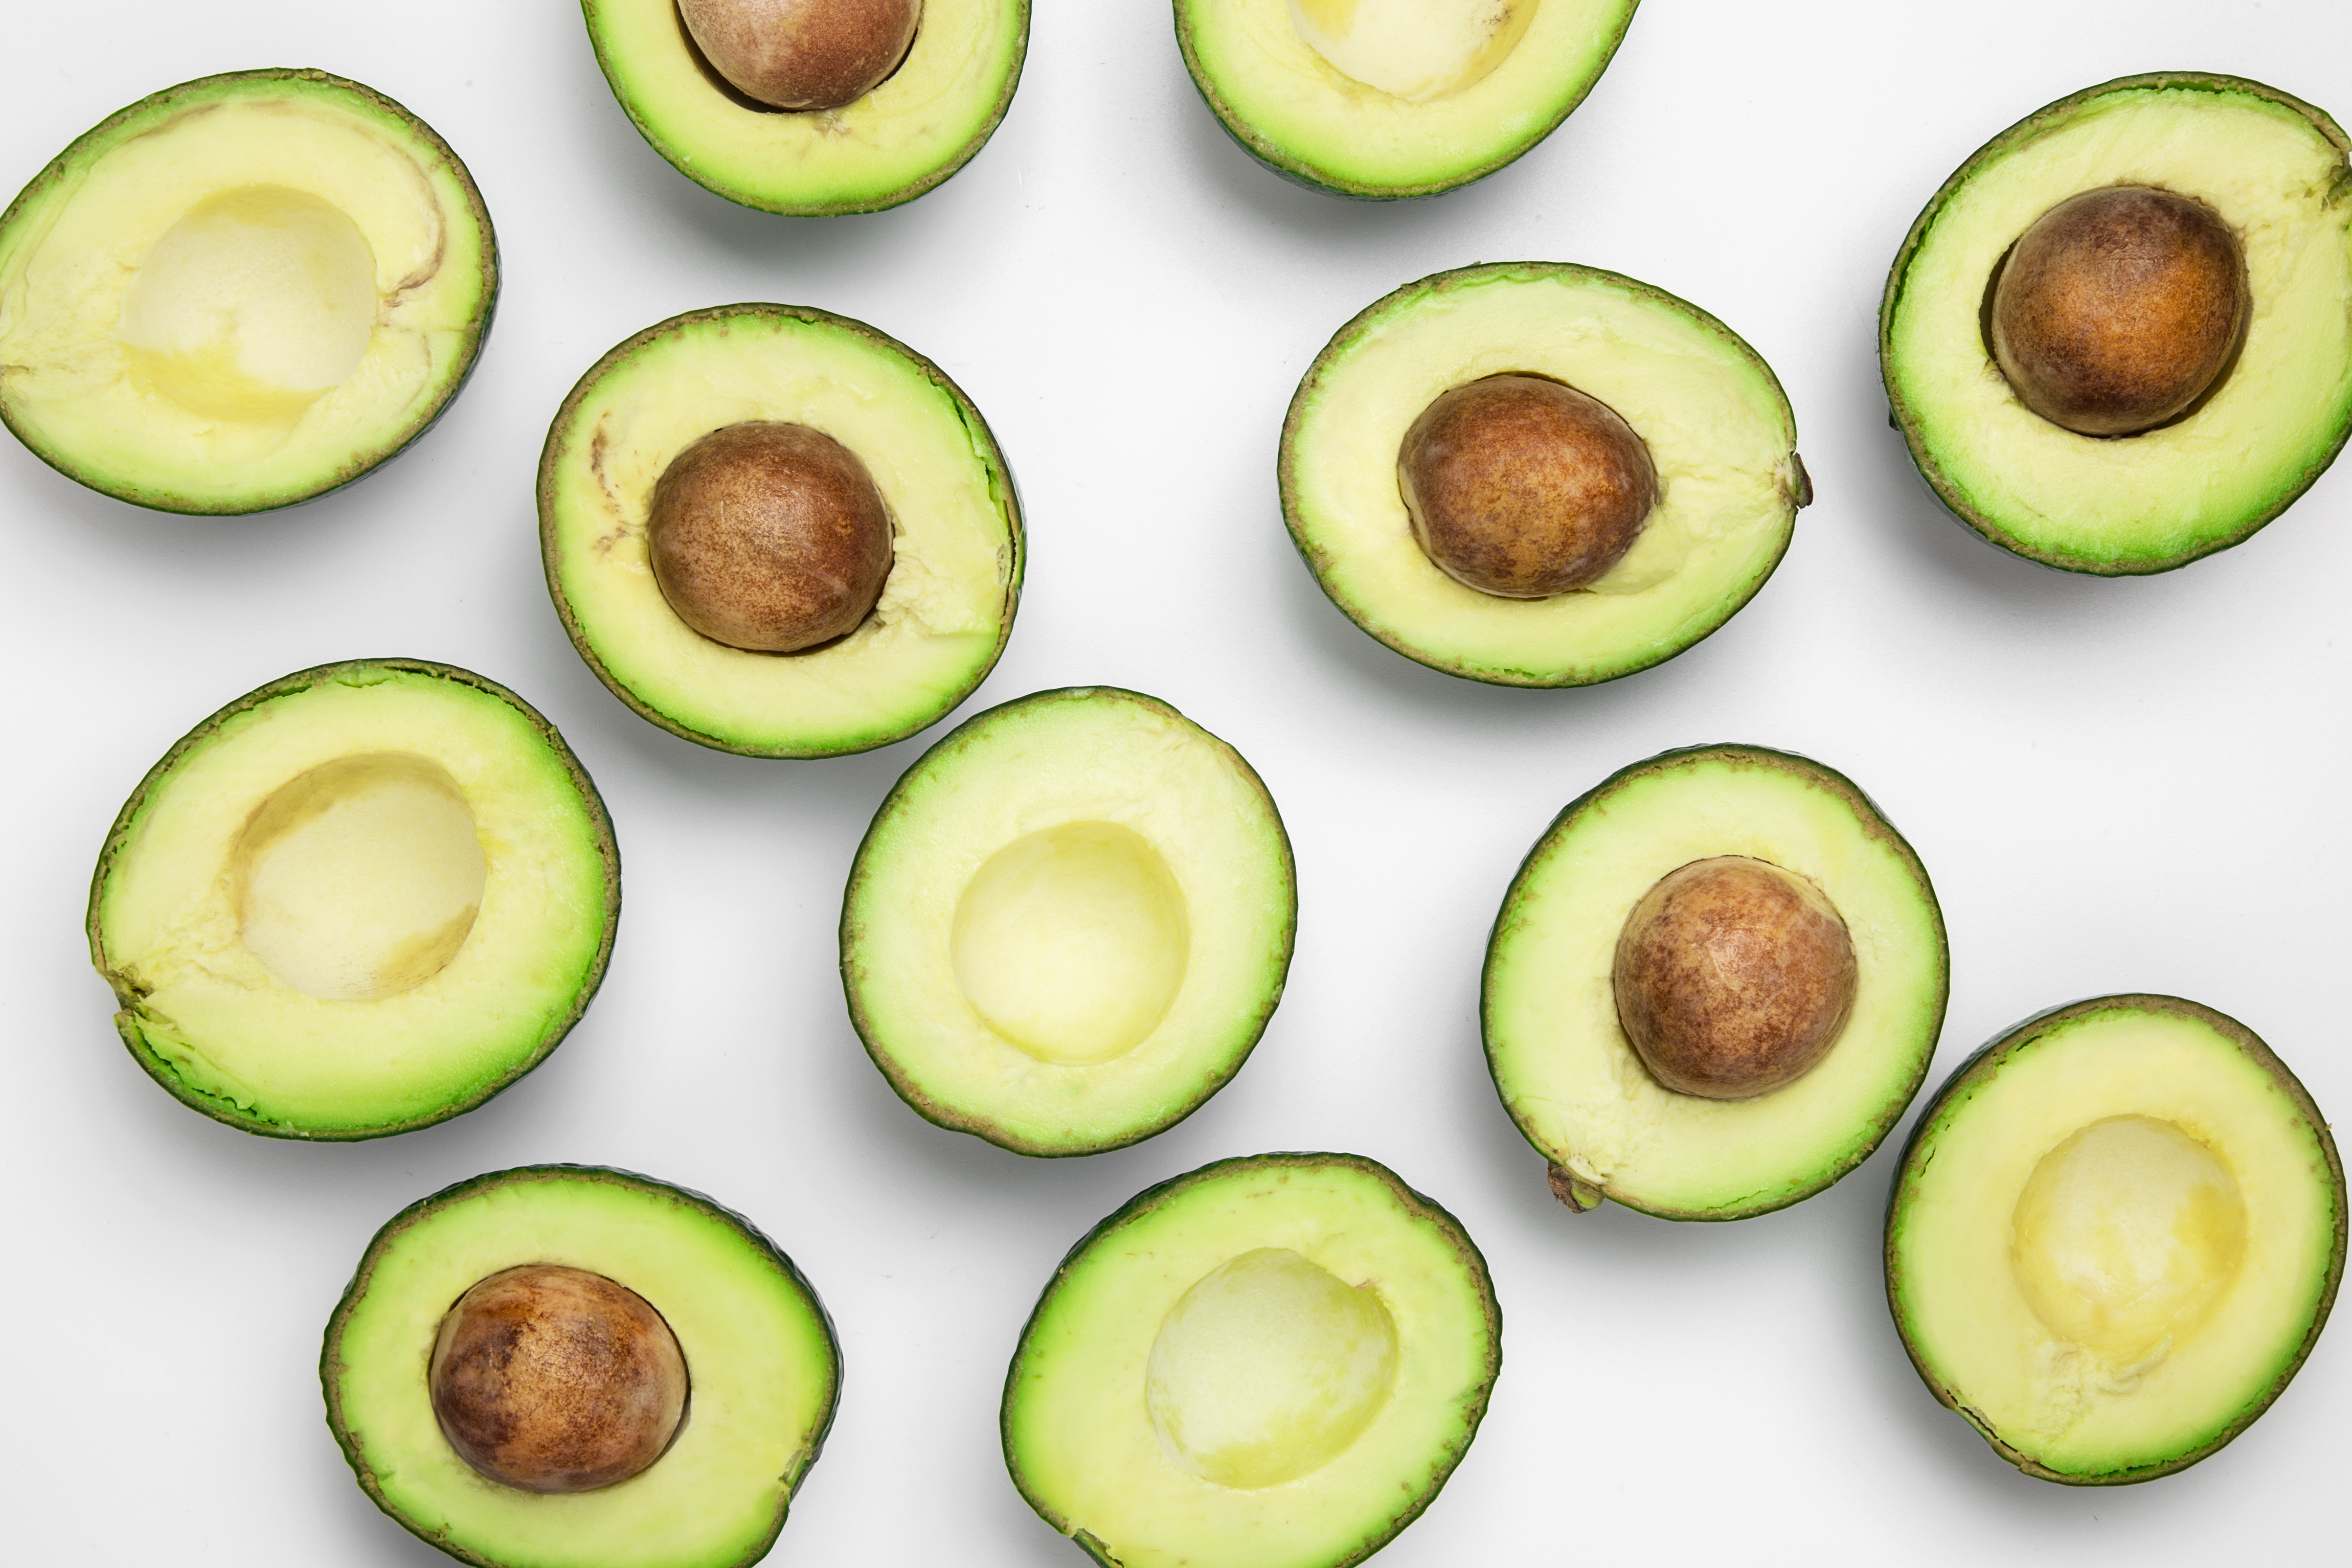
texture, image, photo, pattern, colorful, vintage, grungy, quarreler, artistic, template, geometric, music, carrots, carrot, parchment, berry, berries, thunder, welcome, health, vegetable, sexy, veggies, fruit, fruits, food, avocado, superfood, ingredient, plant, produce, dish, cuisine, natural foods, vegetarian food